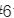
Number: 6